United Nations Security Council Resolution 1362

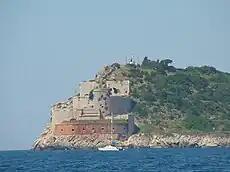
Prevlaka peninsula area

United Nations Security Council resolution 1362, adopted unanimously on 11 July 2001, after recalling previous resolutions on Croatia, including resolutions 779 (1992), 981 (1995), 1088 (1996), 1147 (1998), 1183 (1998), 1222 (1999), 1252 (1999), 1285 (2000), 1307 (2000) and 1357 (2001), the Council authorised the United Nations Mission of Observers in Prevlaka (UNMOP) to continue monitoring the demilitarisation in the Prevlaka peninsula area of Croatia for six months until 15 January 2002.